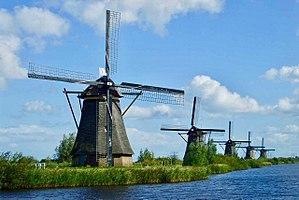
Kinderdijk est un village néerlandais, rattaché à la commune de Molenlanden, au sein de la région naturelle de l'Alblasserwaard. Situé à environ 15 km à l'est de Rotterdam, le village se trouve dans un polder, au confluent de deux rivières, la Lek et la Noord. Au 1ᵉʳ janvier 2012, la population du village s'élevait à 830 habitants.
Le Waterbus Rotterdam-Drechtsteden est un ensemble de lignes de transport en commun assurés par des bateaux qui naviguent entre les villes néerlandaises de Rotterdam et Dordrecht, et à l'intérieur de la région de Drechtsteden. Elle dessert aussi le site touristique de Kinderdijk célèbre pour ses moulins à vent.